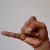
The image shows a hand gesture representing the letter 'J' in Indian Sign Language.